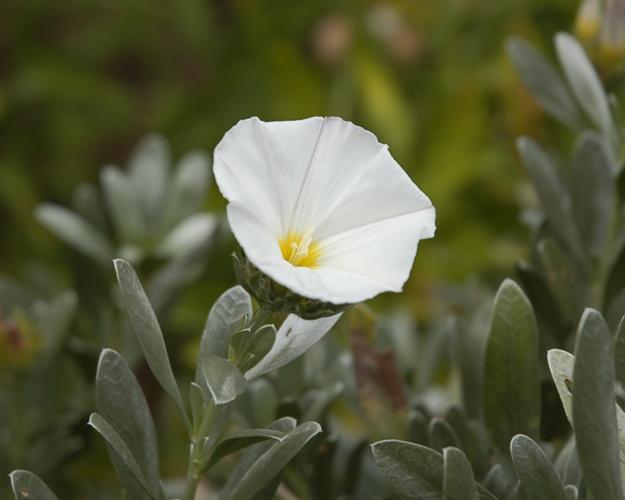
Label: silverbush